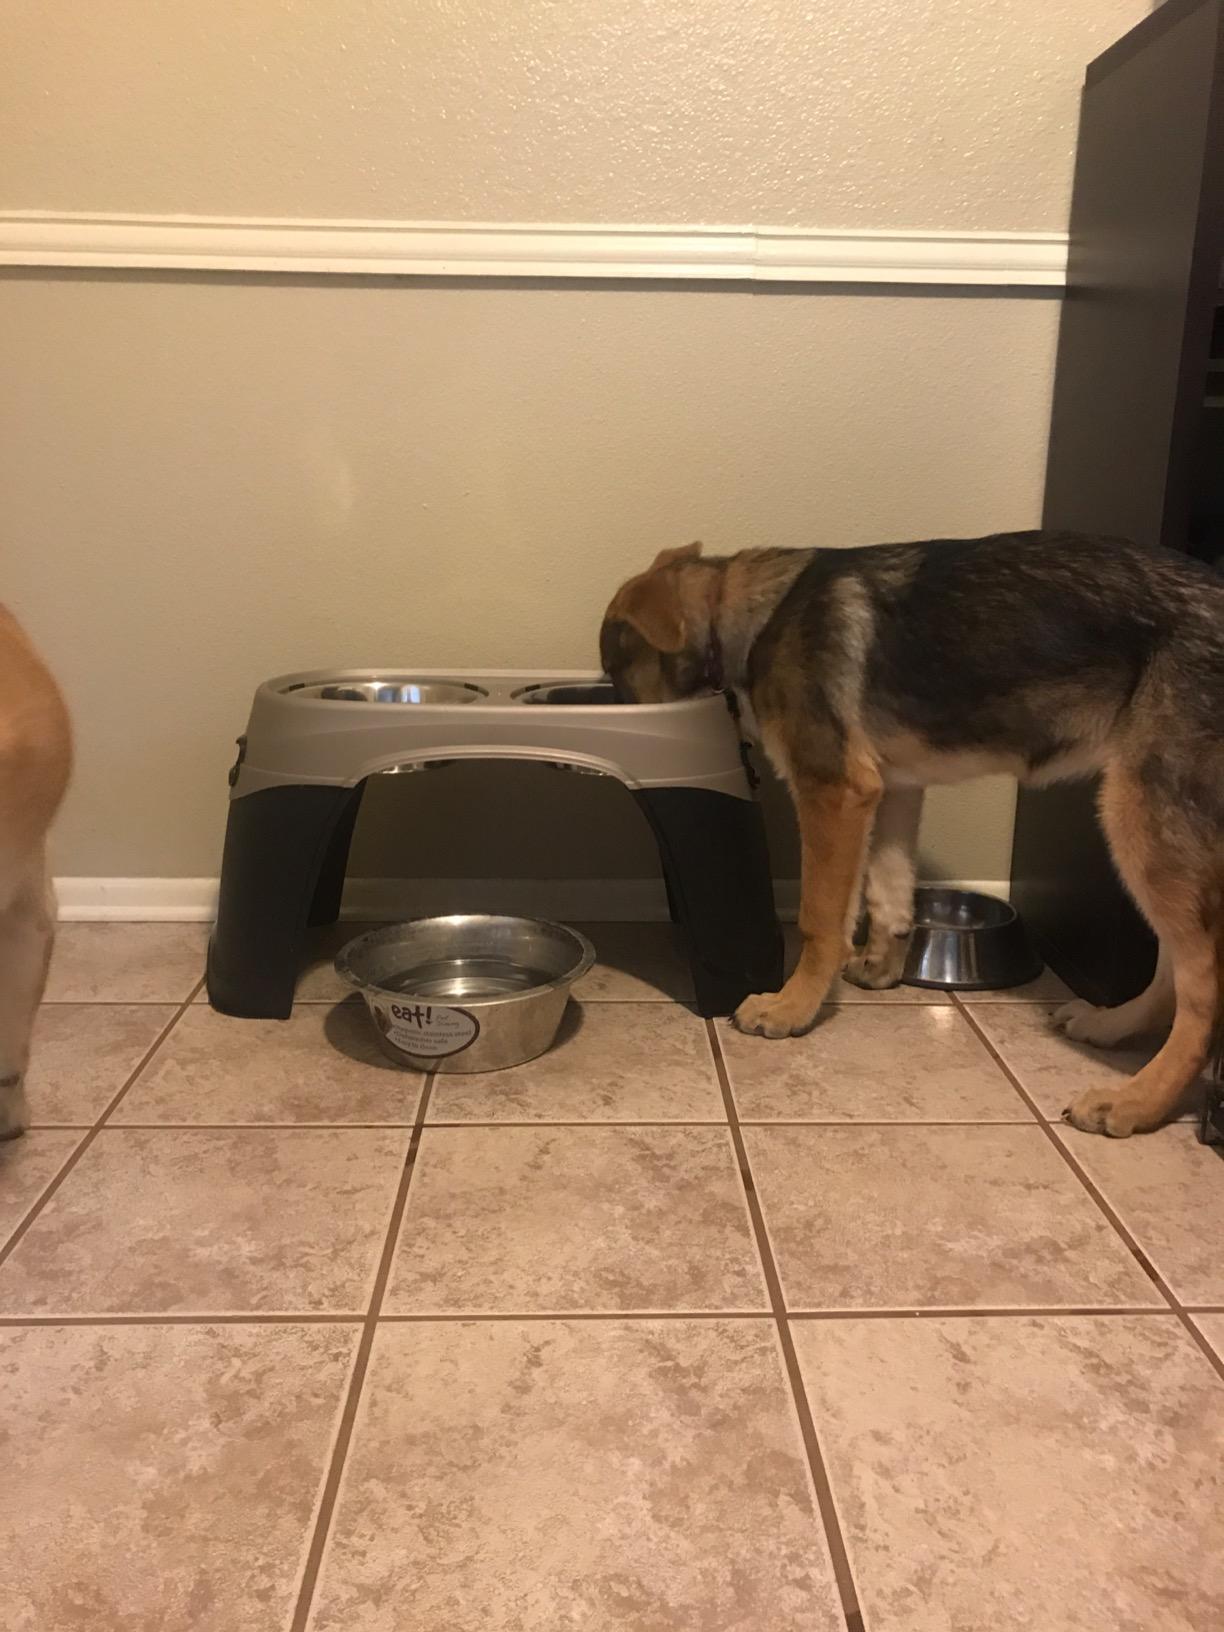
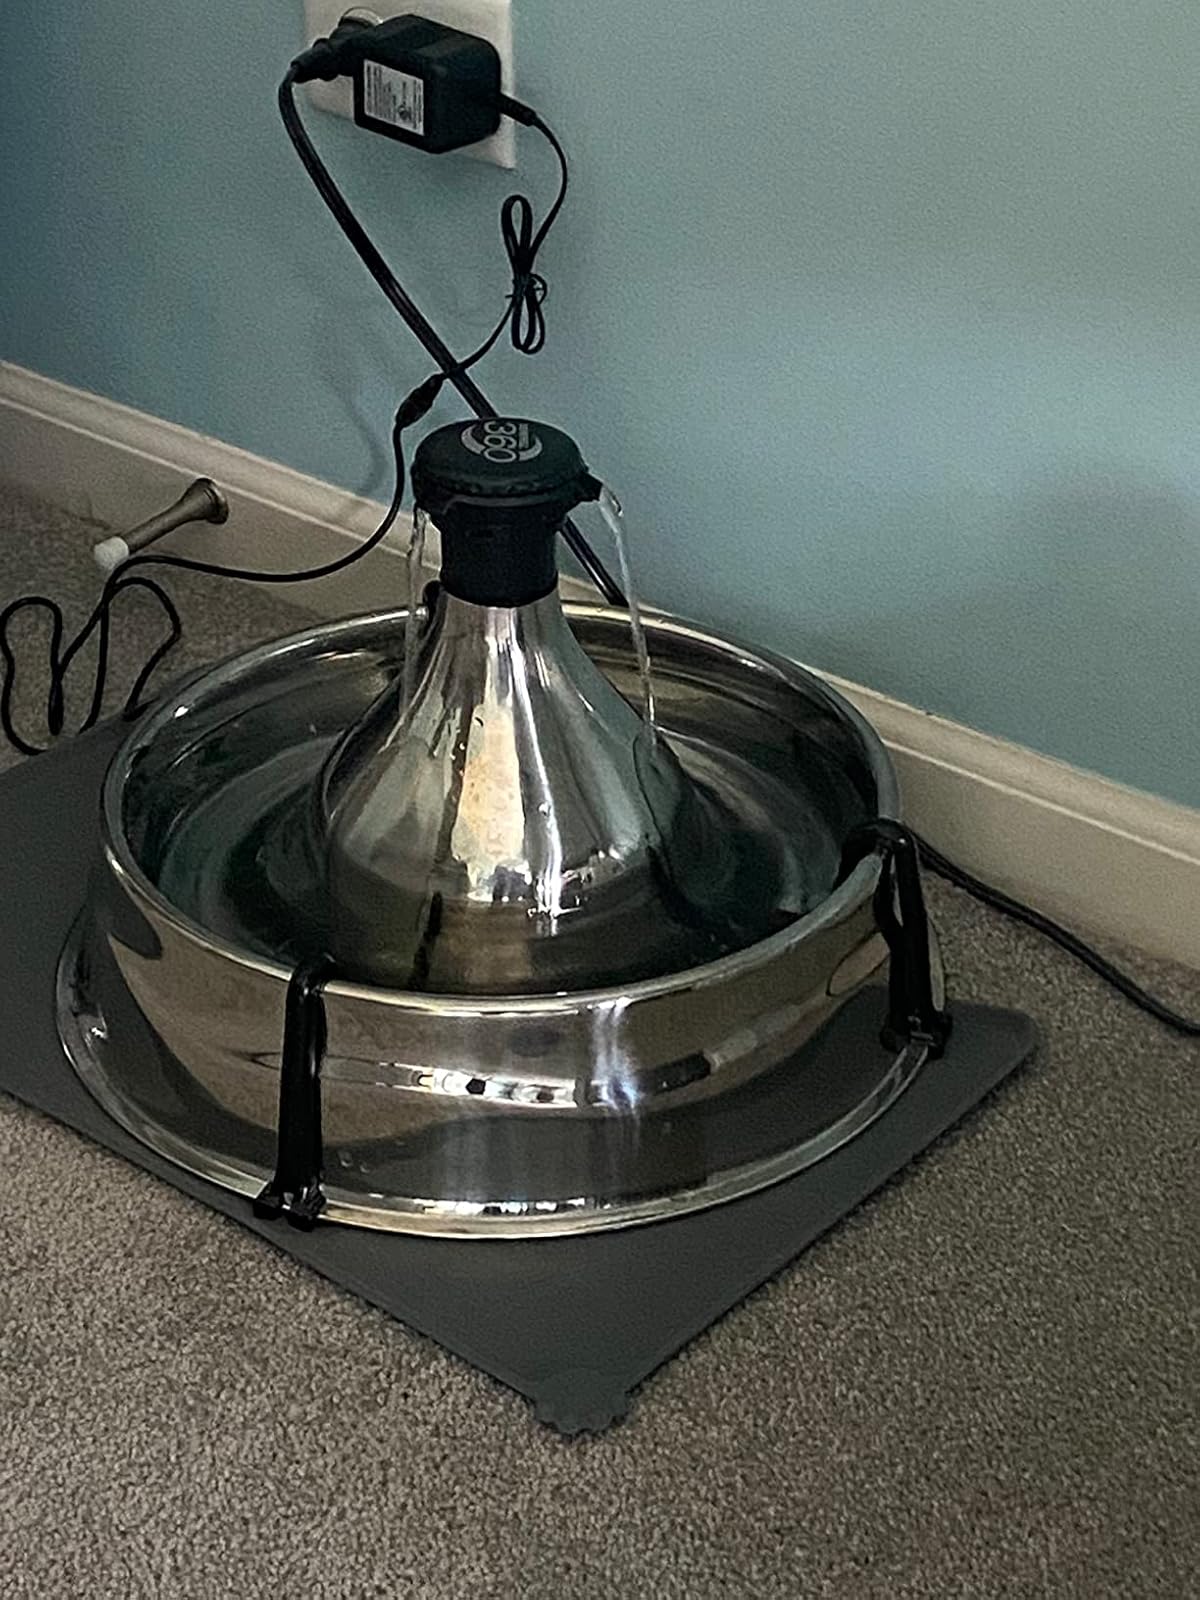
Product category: items_bowl
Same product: no